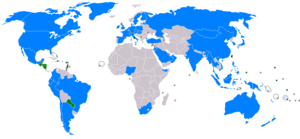
Taiwan / Politik / Udenrigspolitik / International anerkendelse
Lande med officielle (grøn) og ikke-diplomatiske (lyseblå) forbindelser med Taiwan.
Taiwan, officielt Republikken Kina er et land i Østasien. Navnet Republikken Kina skyldes at regeringen i Taiwan har oprindelse i fastlandskina, hvor den fra 1912 til 1949 kontrollerede store dele af Kina. I dag kontrollerer den kun øen Taiwan, der udgør 99% af landets areal, samt Penghu, Kinmen, Matsu og andre småøer. Blandt nabolandene er Kina, Japan og Filippinerne. Taipei er hovedstaden og Taiwans økonomiske og kulturelle center mens New Taipei City er største by målt på befolkningstal. Landarealet udgør 32.260 km², hvilket giver en befolkningstæthed på 730,68 indbyggere per km² i 2018.